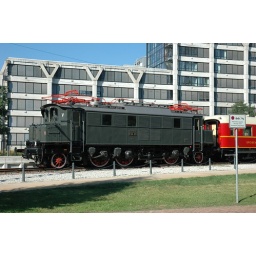
Zij opname van deze klassieke Eloc, gebouwd door AEG in 1934.